Cyclone Alessia

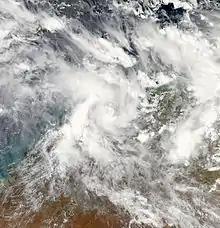
Cyclone Alessia on 25 November over the Top End region.

On 21 November, a cyclone watch was raised for coastal and nearby inland areas of Western Australia between Wyndham and Beagle Bay. This watch was soon expanded to encompass areas east to the Western Australia–Northern Territory border and west to the Mitchell Plateau. Additionally, areas from Mitchell Plateau to Cockatoo Island were placed under a cyclone warning. The following day, watches extended to Cape Hotham Light in the Northern Territory, including the city of Darwin and the Tiwi Islands. As the cyclone intensified, warnings gradually spread eastward. Warnings reached as far east as Point Stuart prior to Alessia's landfall. All watches and warnings were dropped on 24 November as Alessia moved inland and degraded to a tropical low.